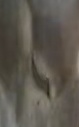
Face region: eyes (orbital_tightening_and_eye_area)
Pain indicator: obviously_present